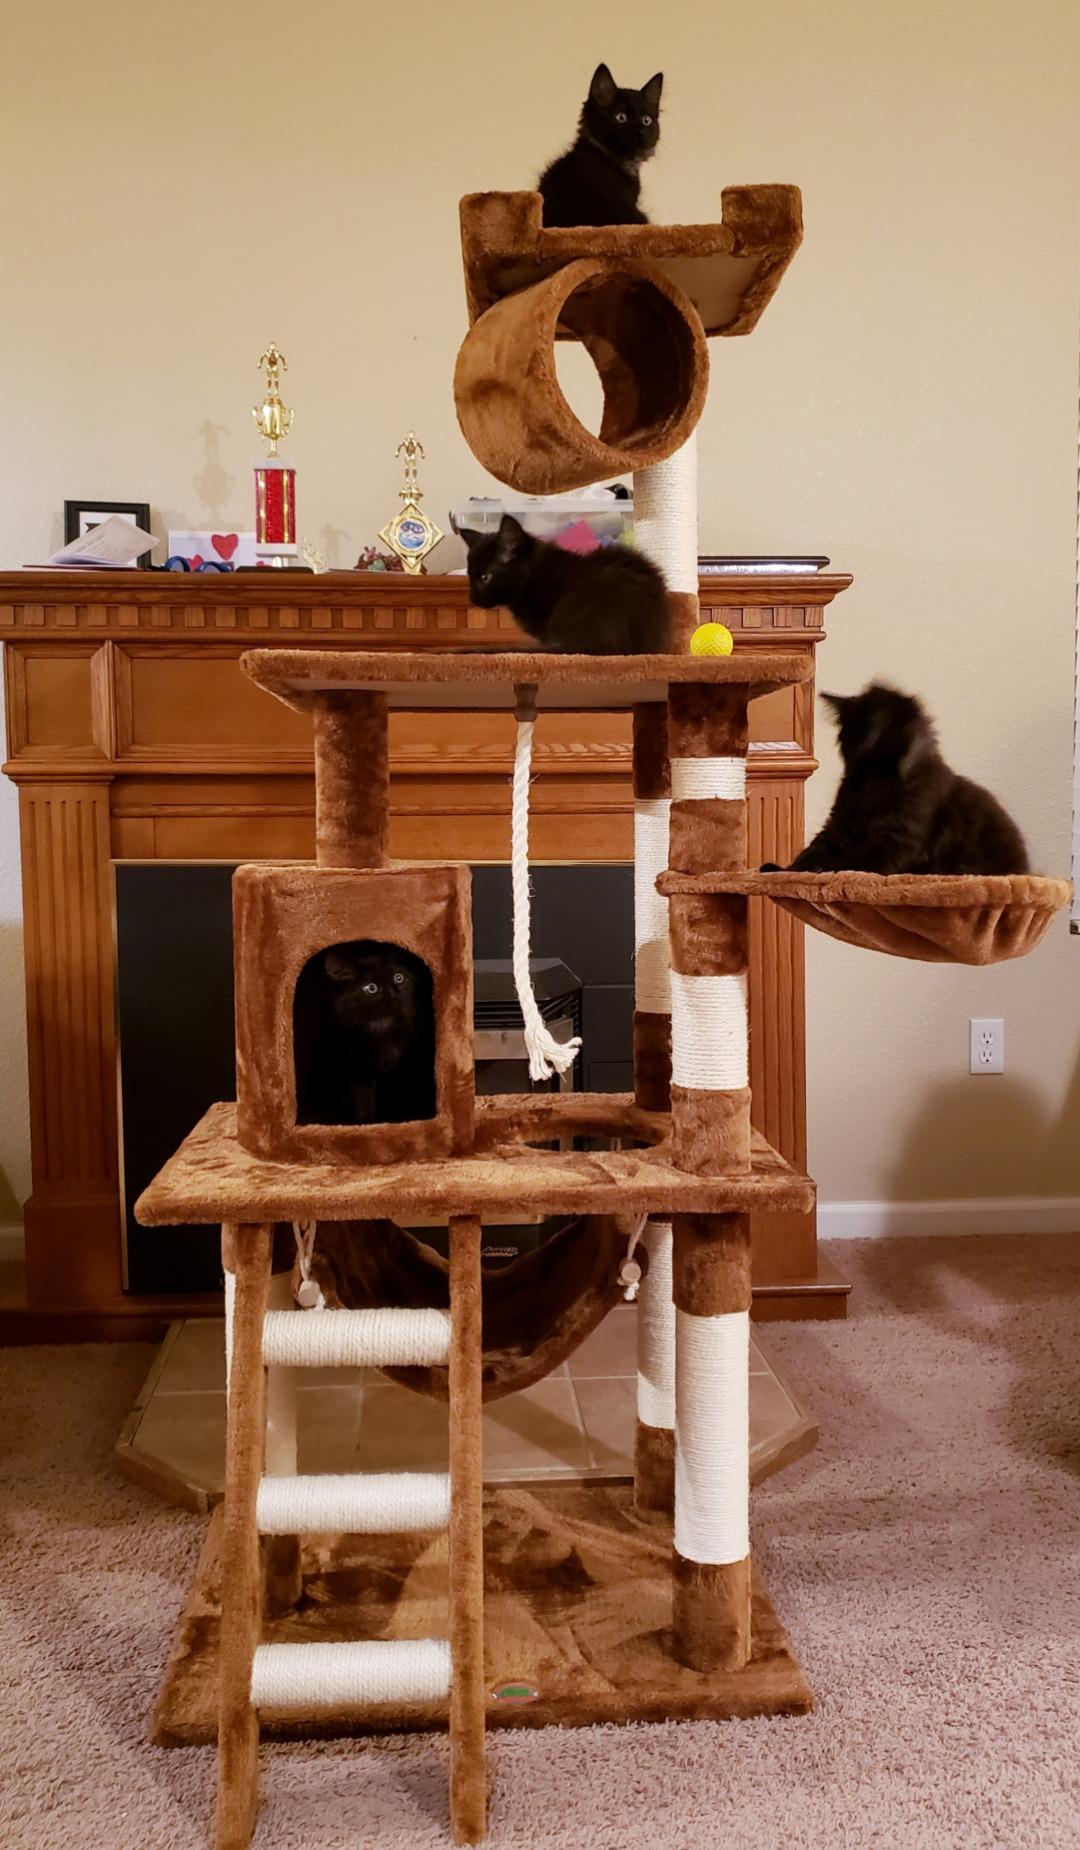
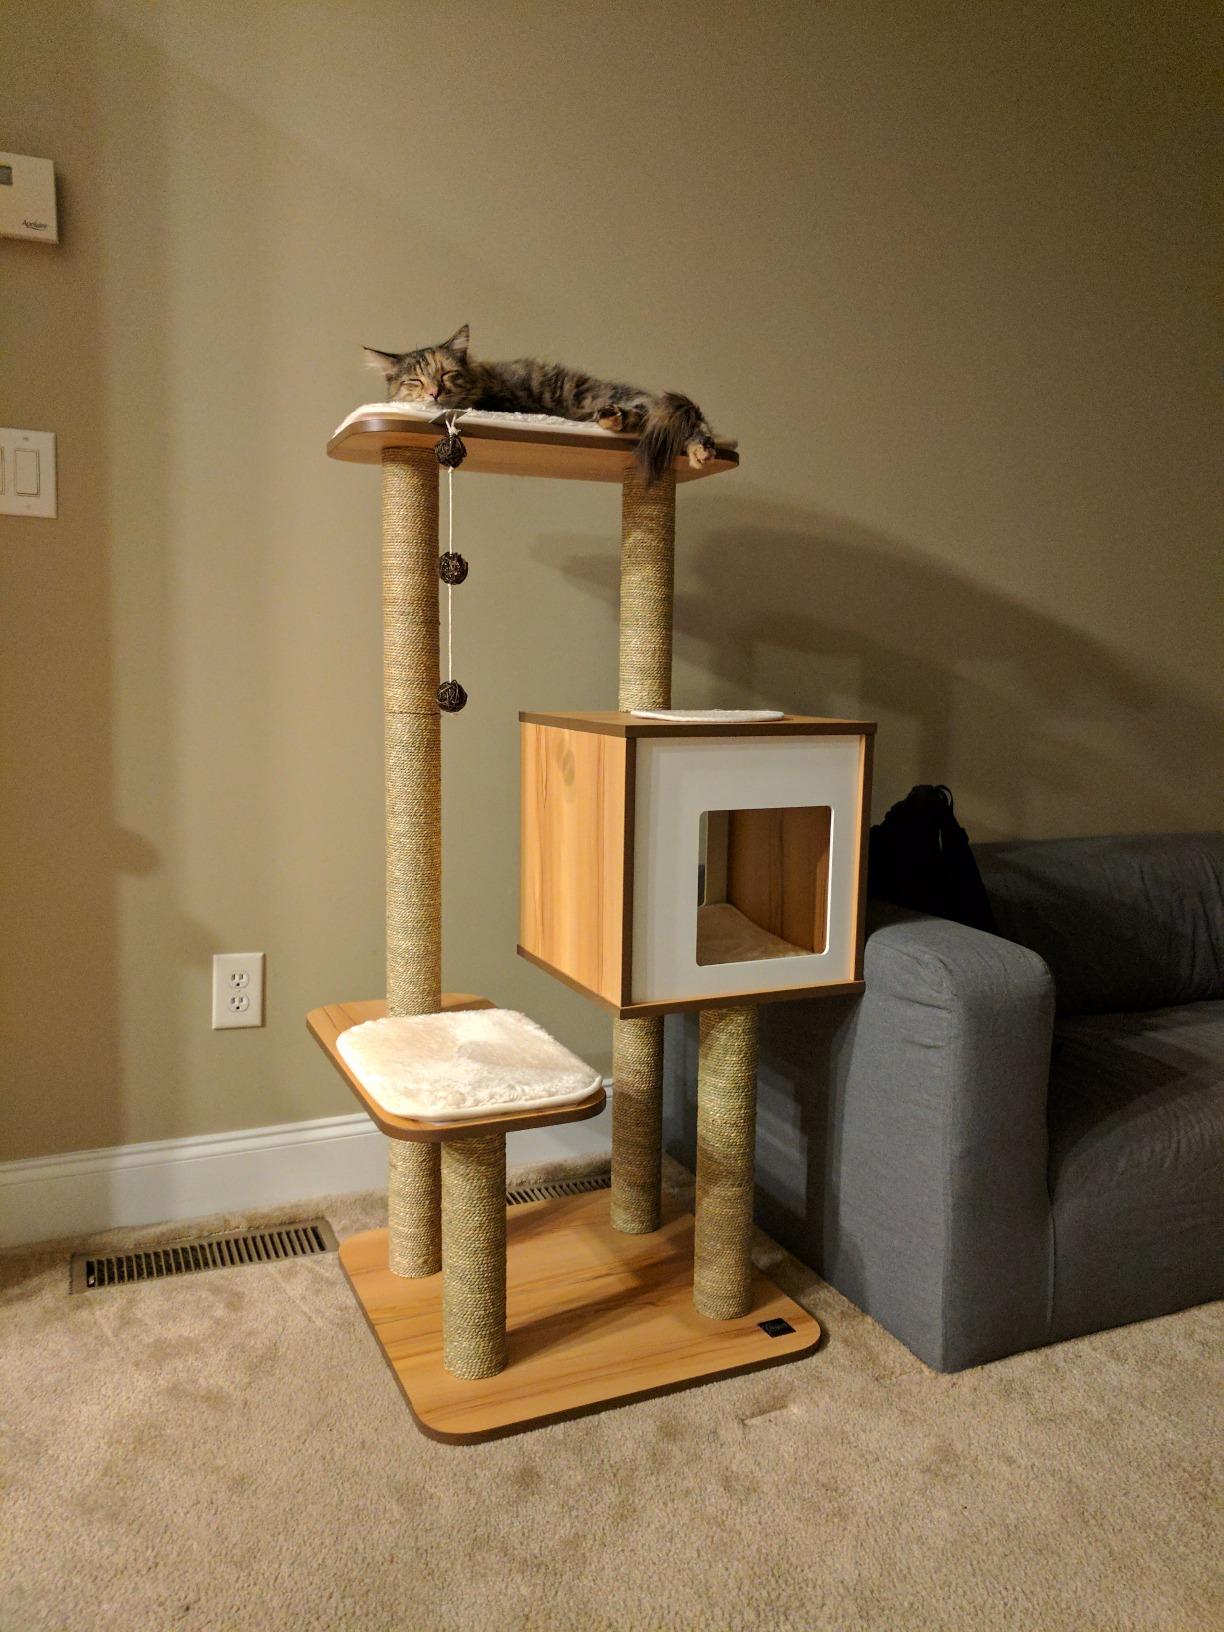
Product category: items_cat tree
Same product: no